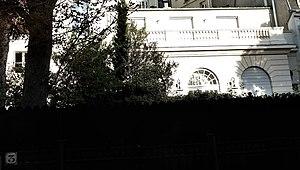
Villa Beauséjour ancienne maison d'Adolphe Alphand
La villa de Beauséjour est une voie du 16ᵉ arrondissement de Paris, en France.